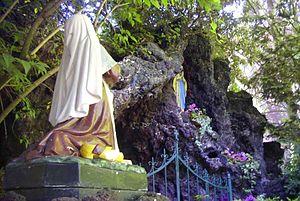
Après les apparitions de Lourdes, de très nombreuses répliques de la grotte de Lourdes sont réalisées, jusqu'en 1914. Ce n'est évidemment pas une date butoir. Après cette date, le nombre de copies de la grotte continue toujours d'évoluer. En 2015, un auteur a répertorié en France plus de 765 sites, et dans le reste du monde 321 copies de la grotte.